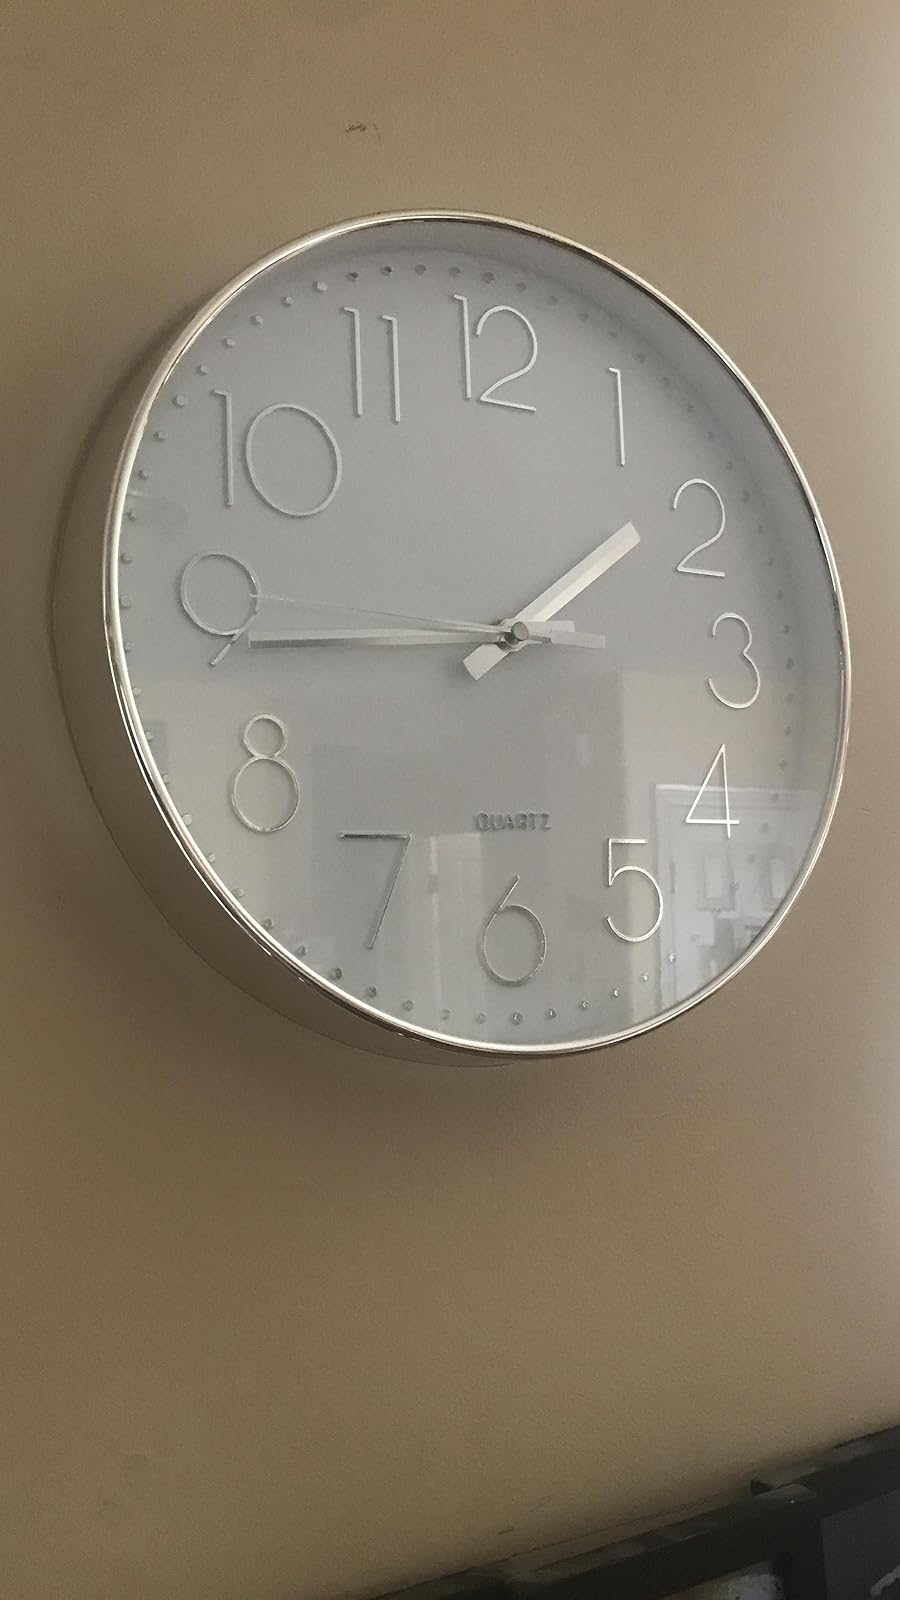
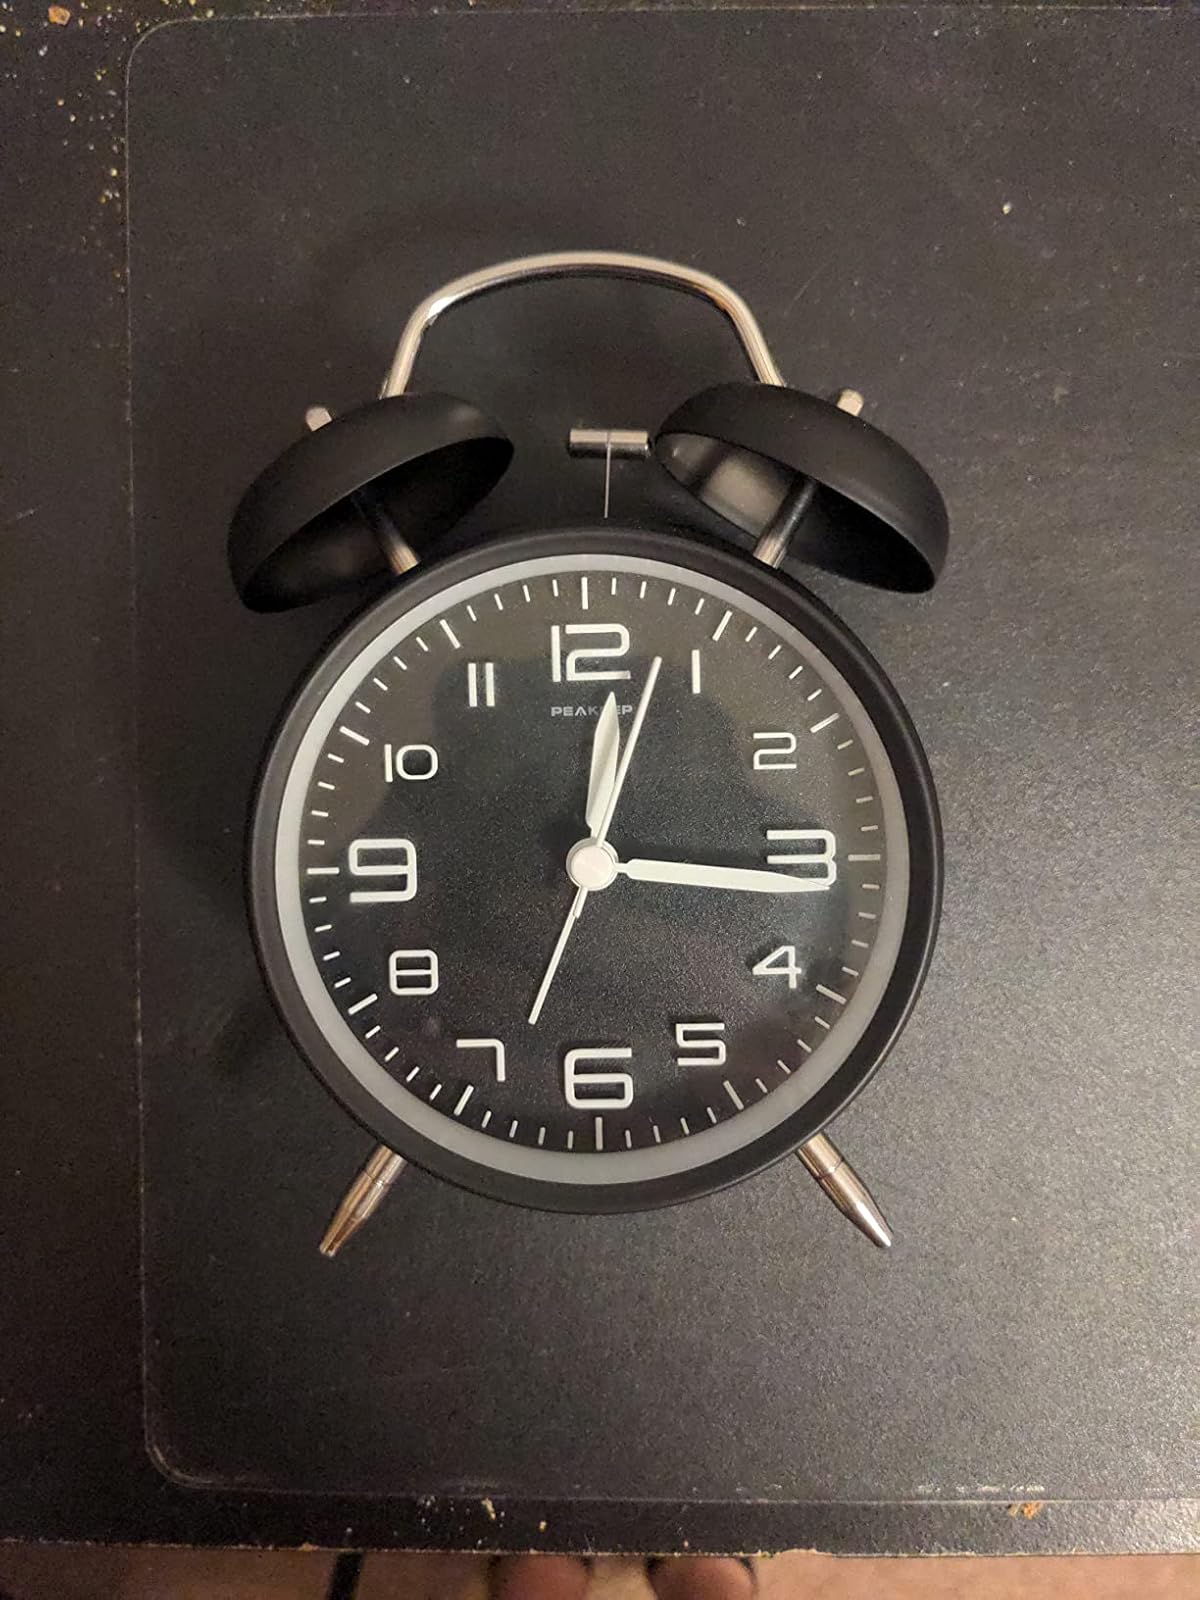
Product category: clock
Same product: no